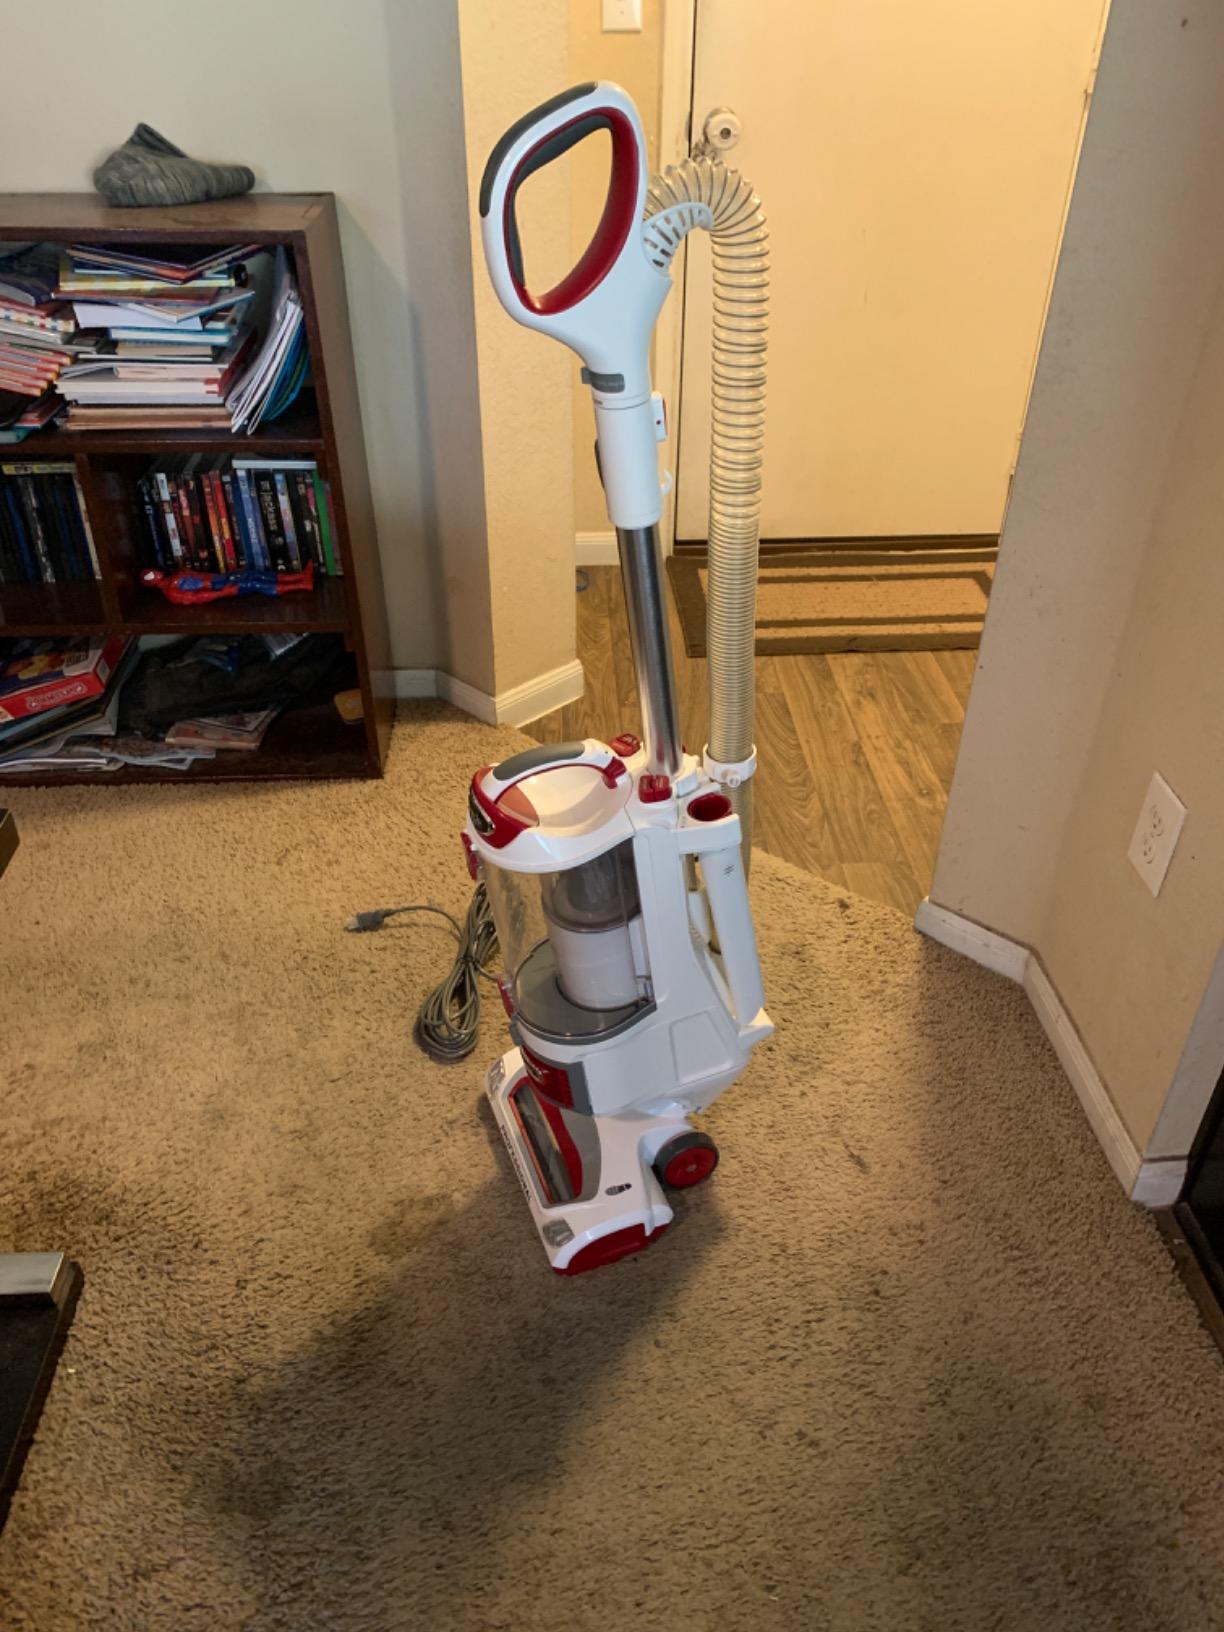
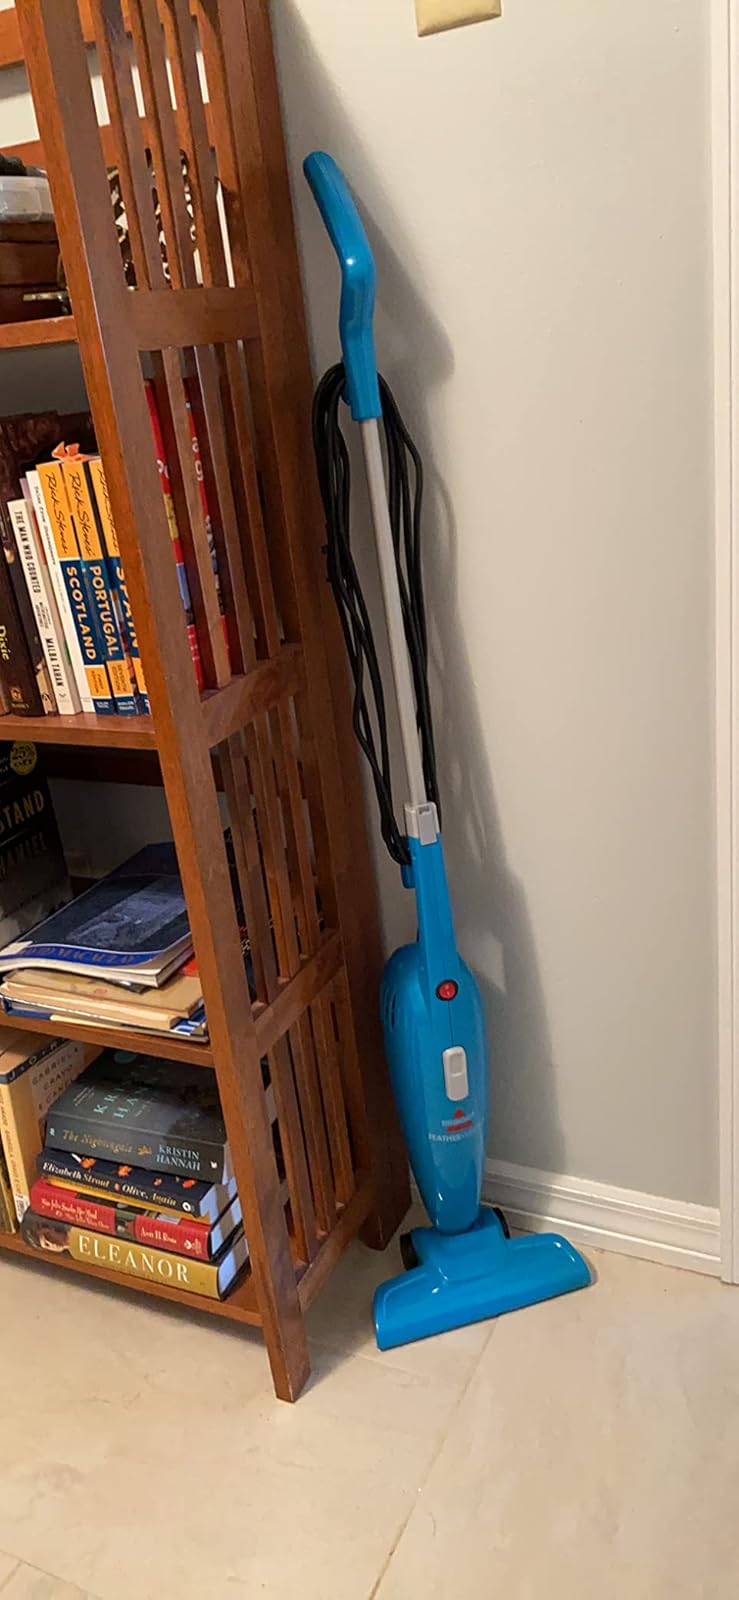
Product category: items_vacuum
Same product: no